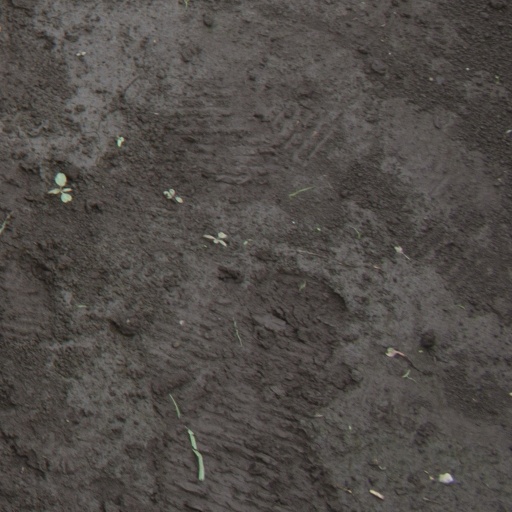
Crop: soybean